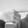
ASL letter: G